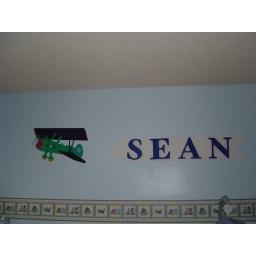
Sean's wall in bedroom